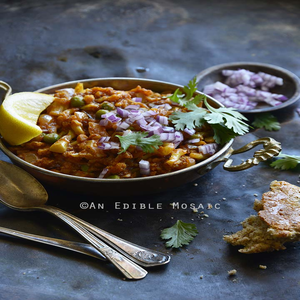
Dish: pavbhaji